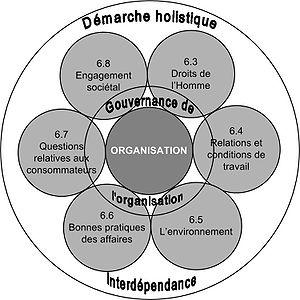
Les questions centrales de l'ISO 26000
La norme ISO 26000 est une norme de l'Organisation internationale de normalisation établissant les lignes directrices relative à la responsabilité sociétale des entreprises et plus généralement des organisations, c'est-à-dire qu'elle définit comment les organisations peuvent et doivent contribuer au développement durable. Elle est publiée depuis le 1ᵉʳ novembre 2010.